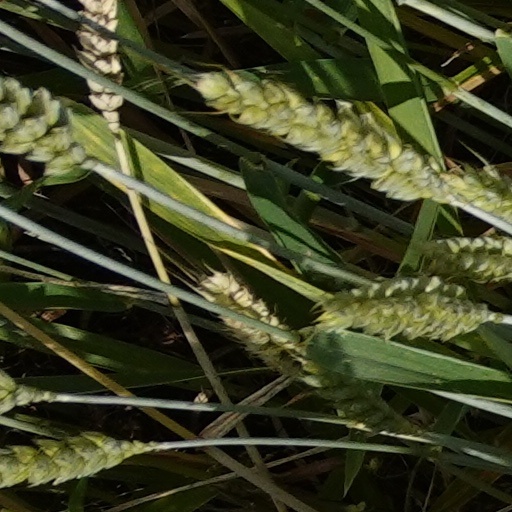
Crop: wheat